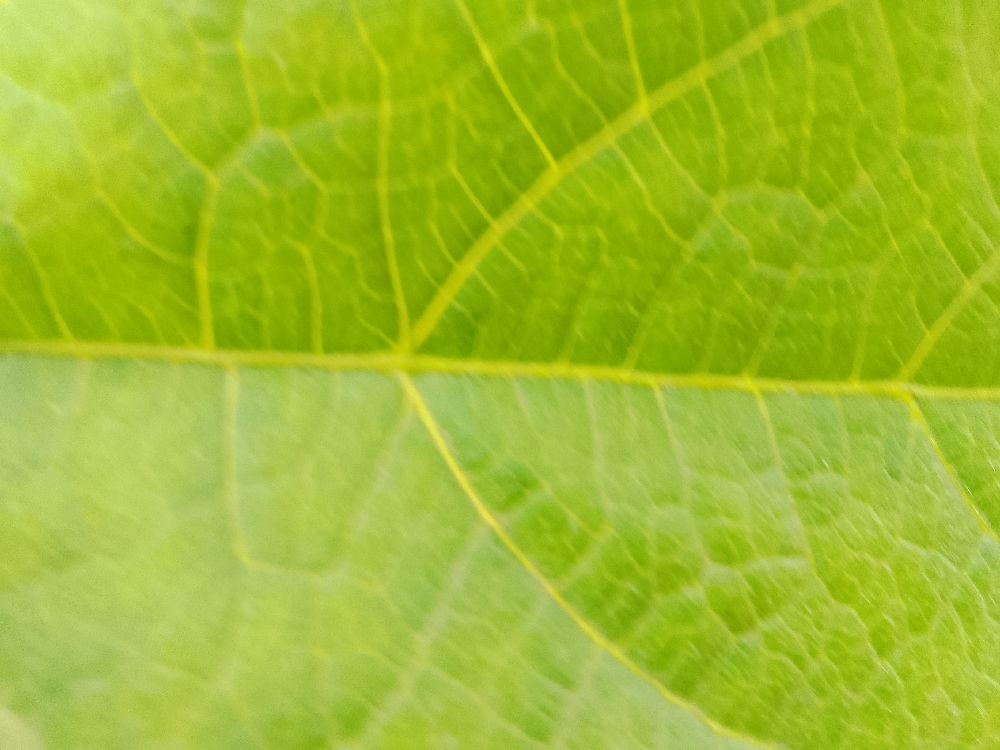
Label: healthy